Prospect Park station (SEPTA)

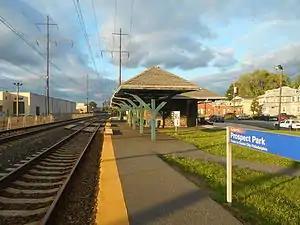
Prospect Park station platform in June 2014.

Prospect Park station (also known as Prospect Park–Moore station) is a station along the SEPTA Wilmington/Newark Line and Amtrak Northeast Corridor. Amtrak does not stop here; only SEPTA serves this station. The station, located at Lincoln and Maryland Avenues in Prospect Park, Pennsylvania, includes a 44-space parking lot. Like the nearby Norwood Station, Prospect Park Station is located right next to the town's library, in this case the Prospect Park Public Library. It is also located near the Borough Hall.